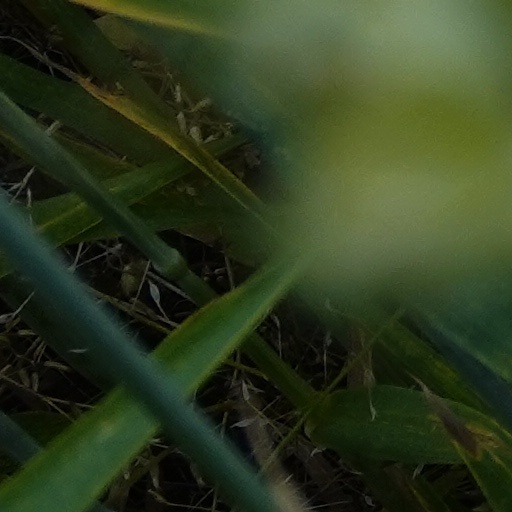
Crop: wheat